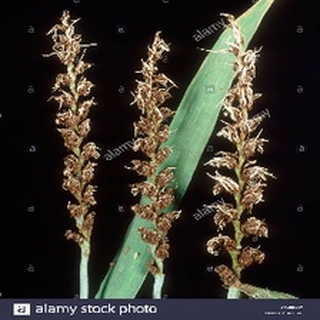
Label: wheat_smut